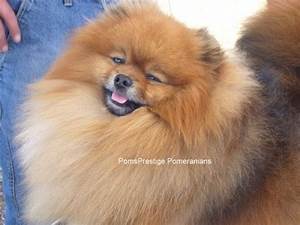
Label: dog